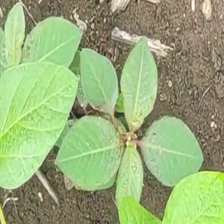
Weed species: Moti_dudhi(Euphorbia_geneculata_L)